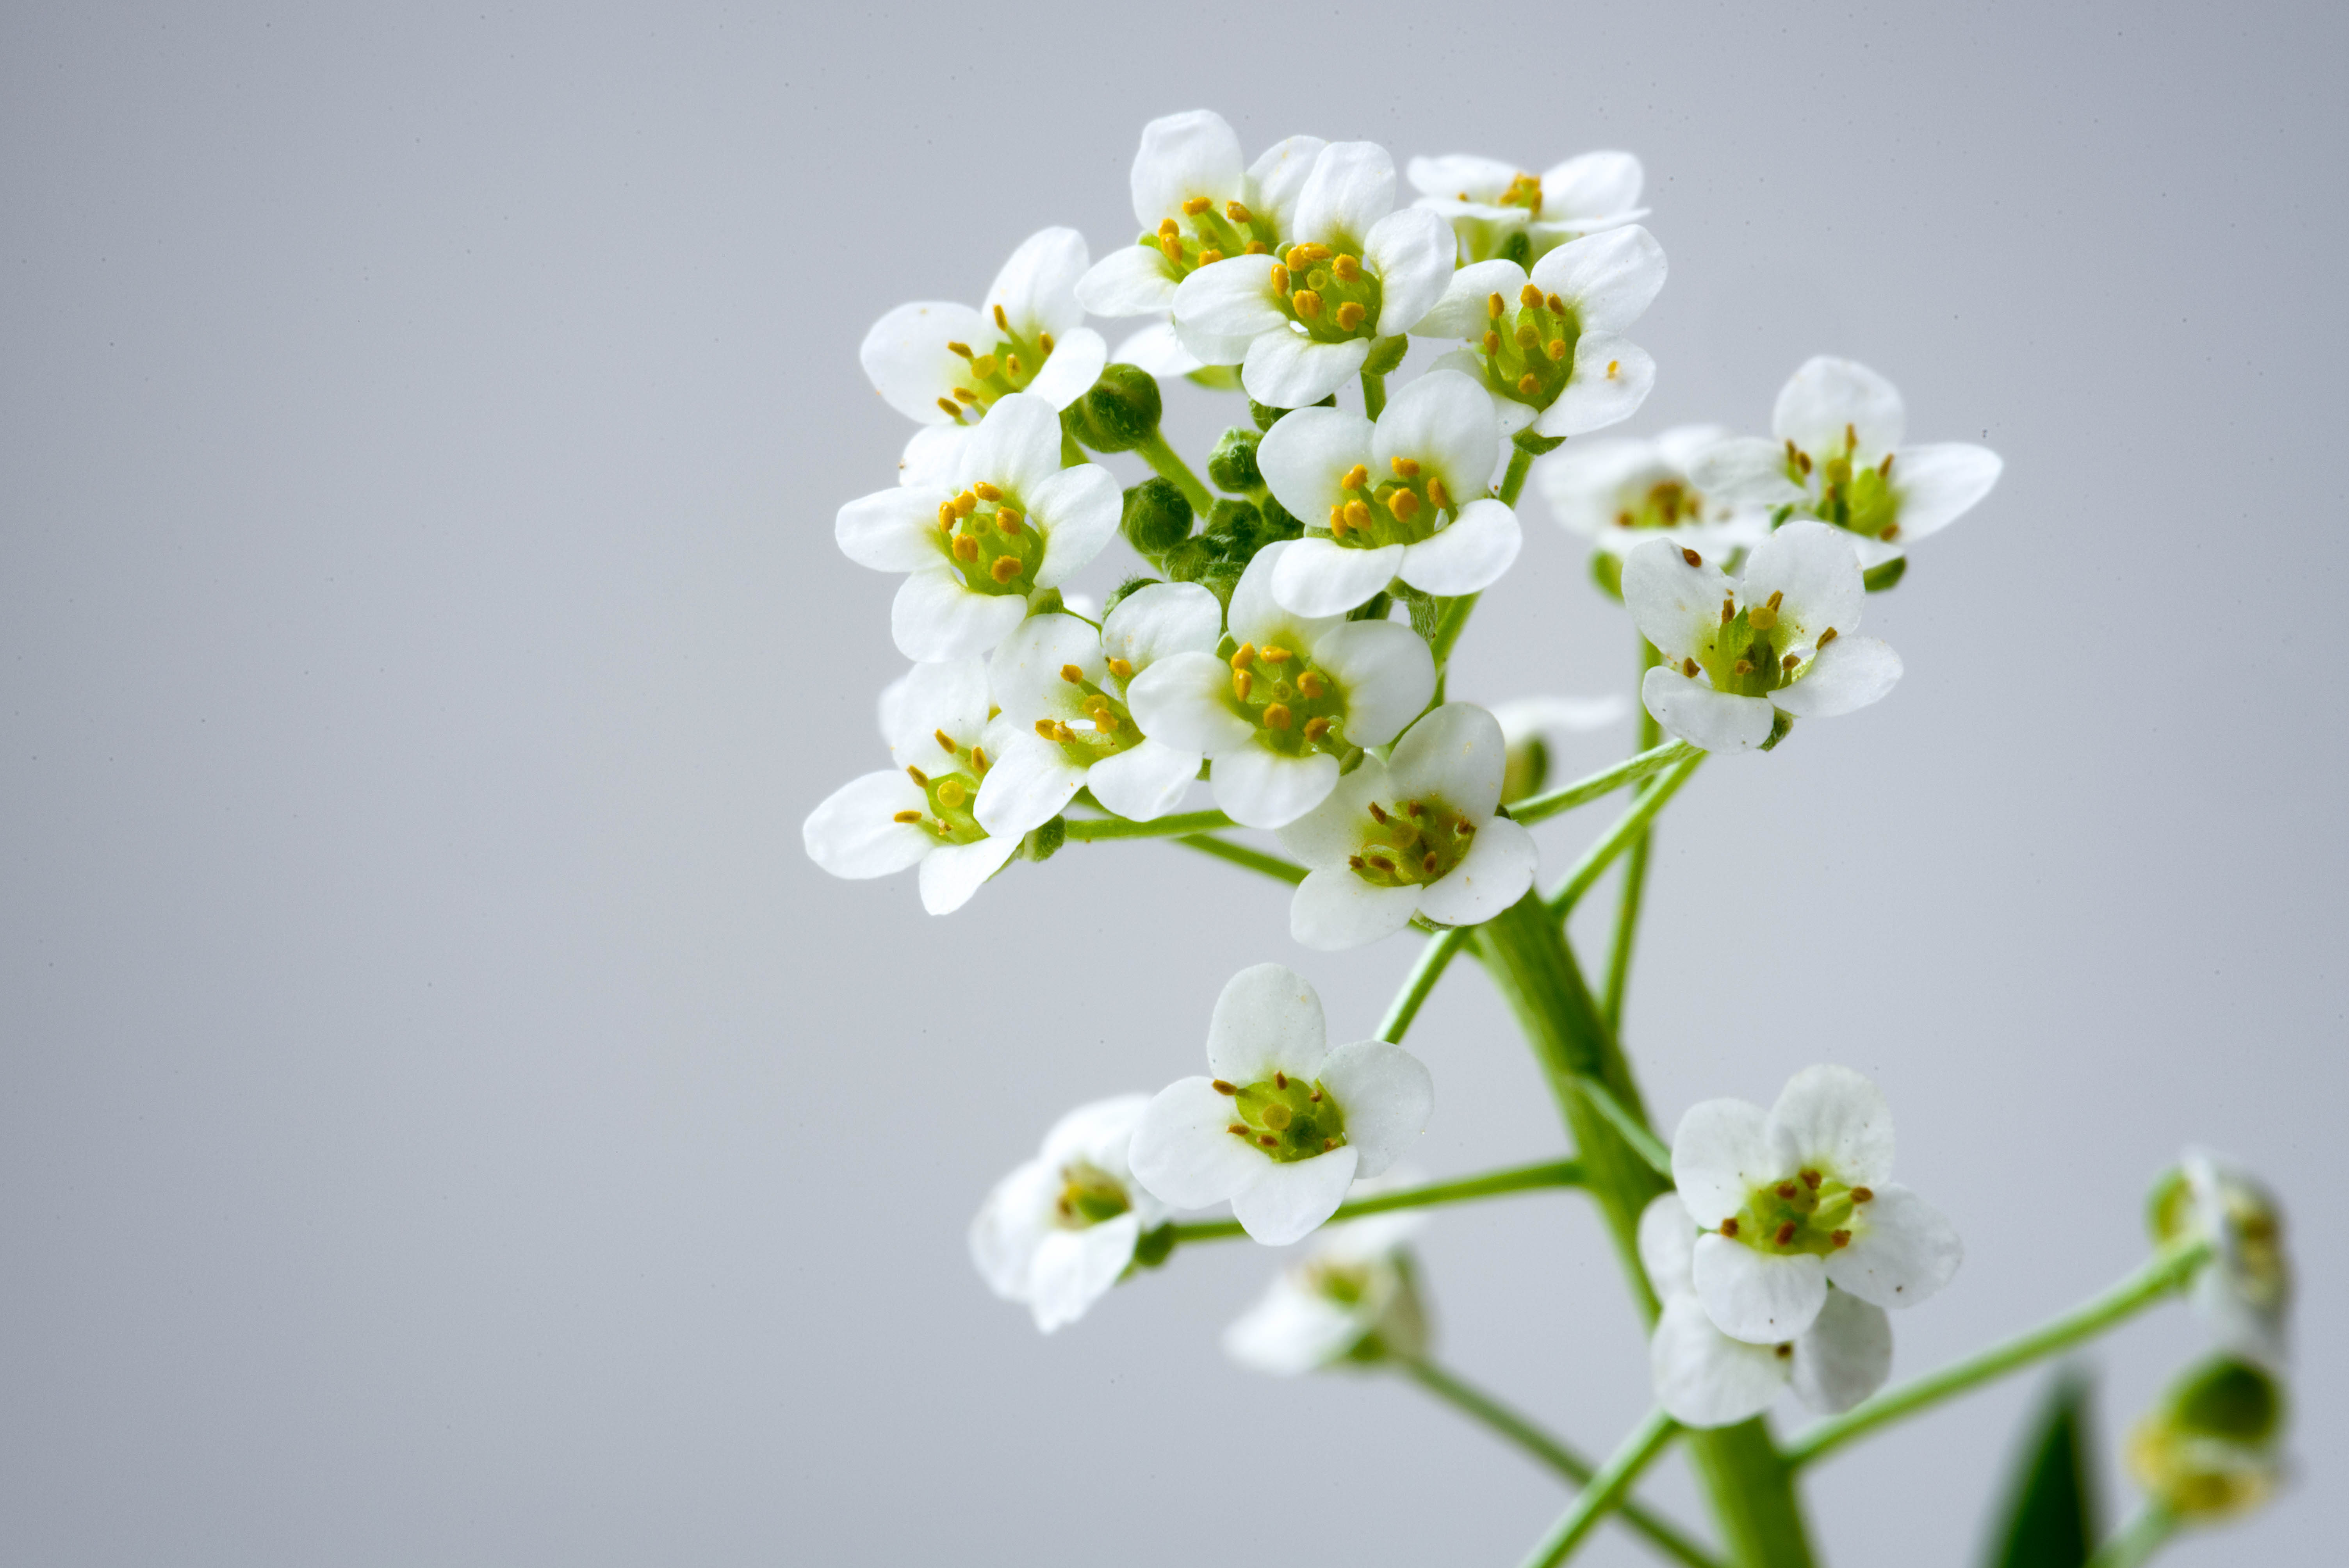
branch, blossom, plant, white, flower, petal, spring, green, produce, macro, small, botany, micro, nikon, yellow, flora, wildflower, publicdomain, background, 105mm, nikkor, d750, macro photography, jasmine, flowering plant, plant stem, land plant